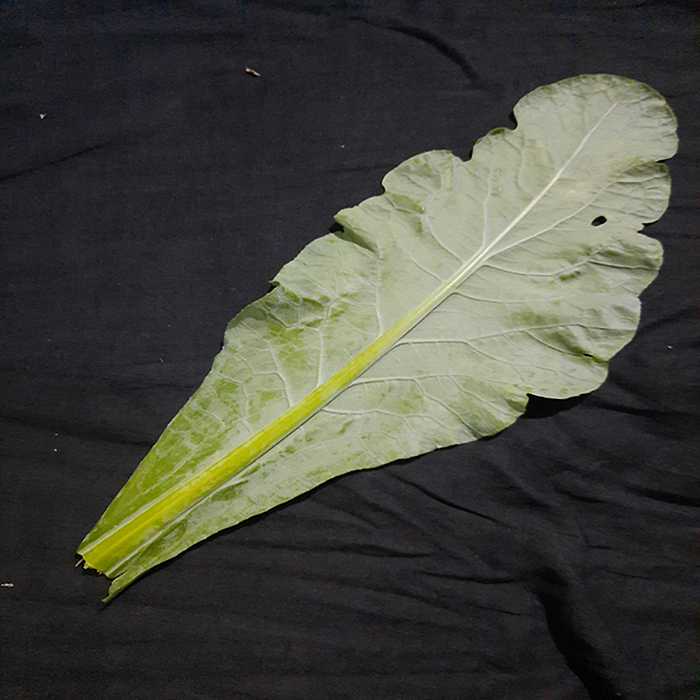
Plant: Cauliflower
Label: Fresh leaf